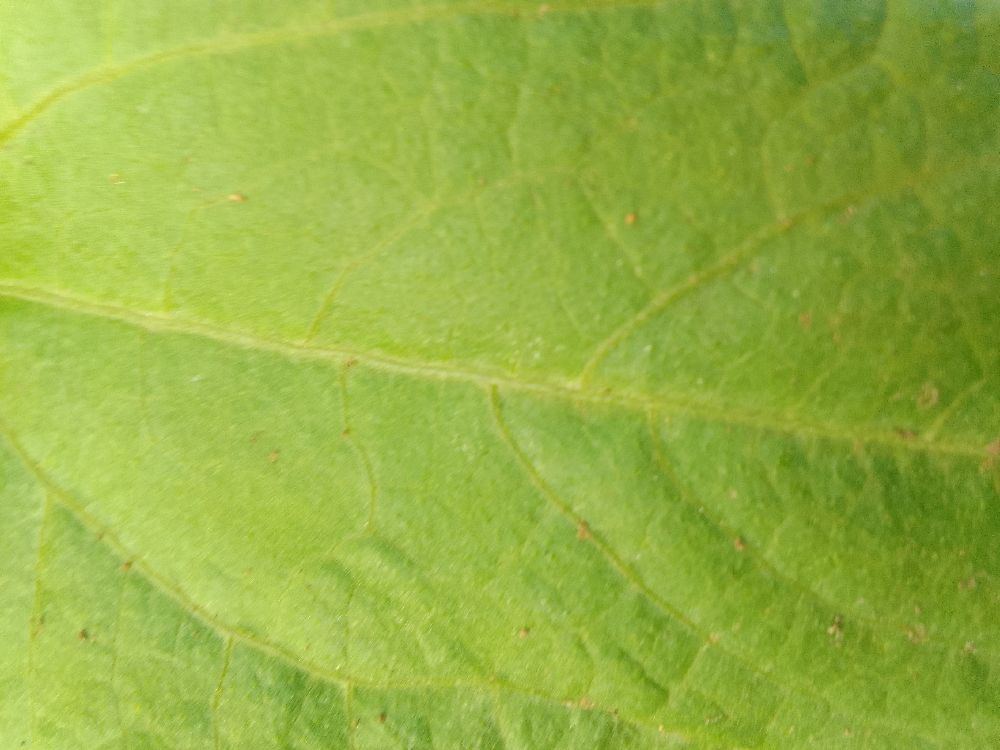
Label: healthy